Kosambi

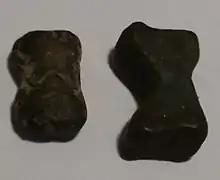
Two Damaru-shaped coins from the Gangetic Valley.

In the post-Mauryan period a tribal society at Kosambi (modern Prayagraj district) made cast copper coinage with and without punchmarks. Their coinage resemble the Damaru-drum. All such coinage has been attributed to the Kosambi. Many Indian museums, such as the National Museum, have these coins in their collections.